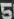
Number: 5